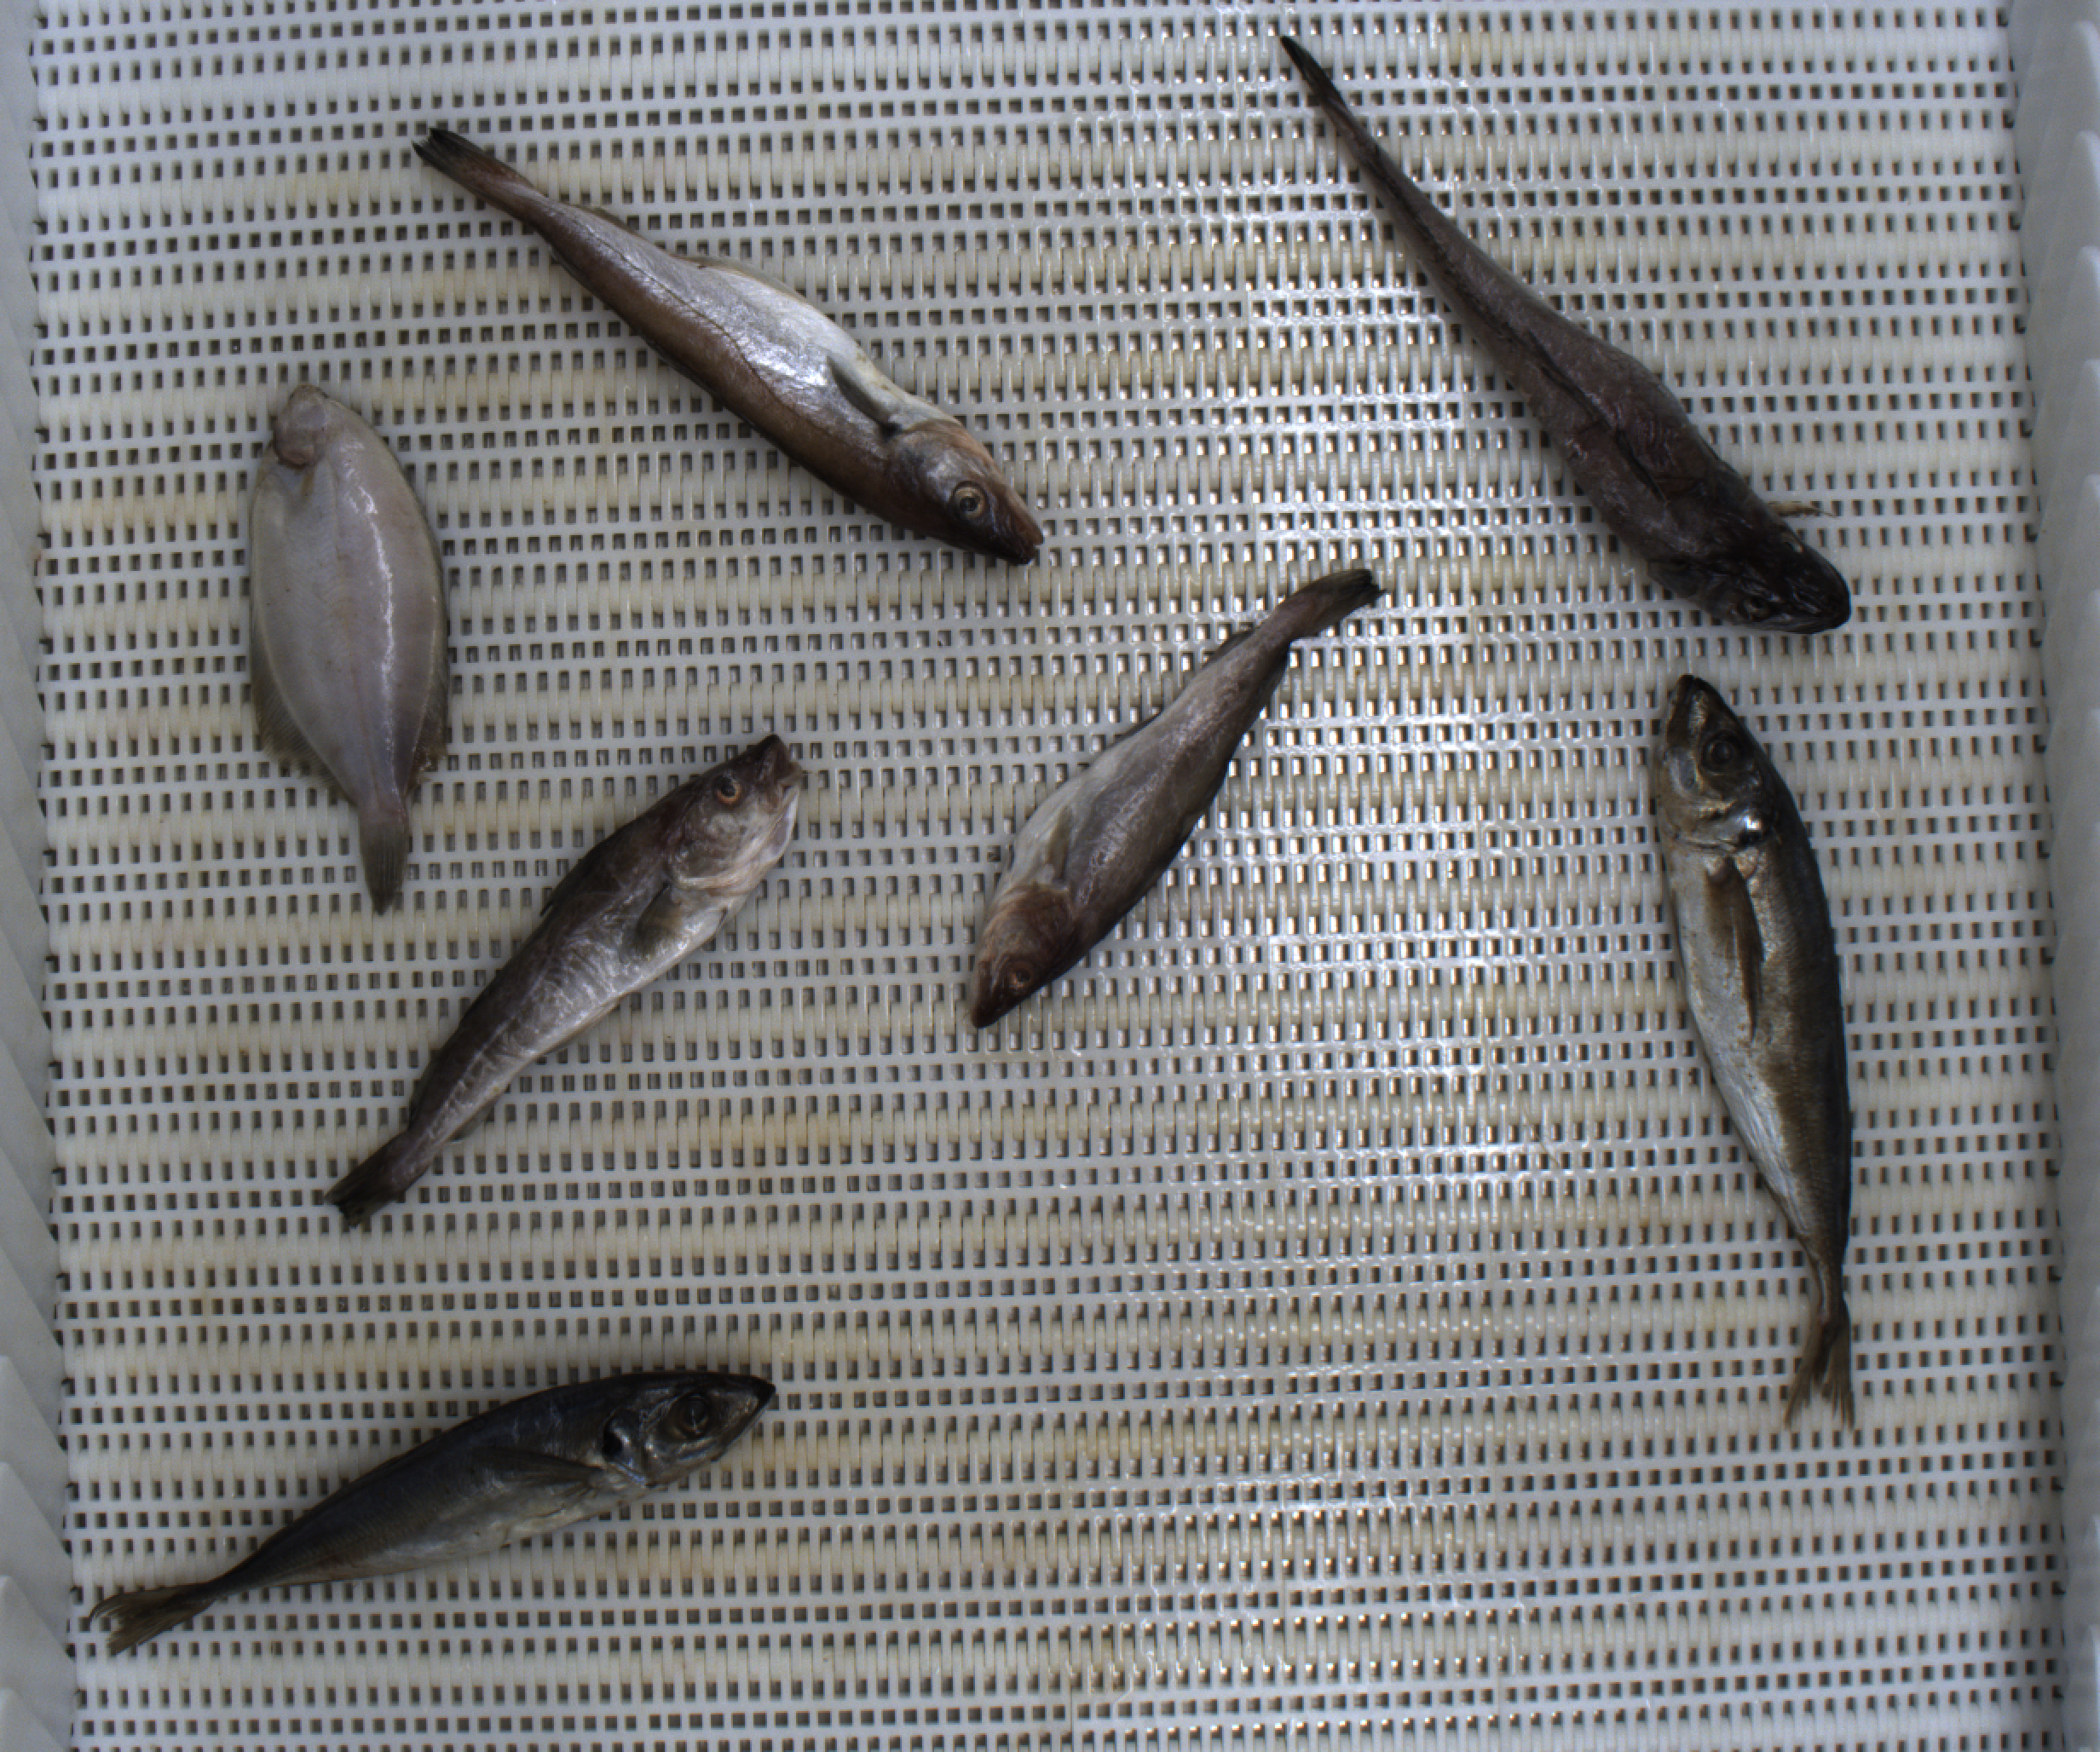
Total fish: 7
Cod: 2
Haddock: 0
Whiting: 1
Hake: 1
Horse mackerel: 2
Saithe: 0
Other: 1